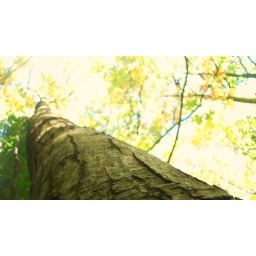
A long tree in a woods near my Auntie's house in Hadlow, Tonbridge.